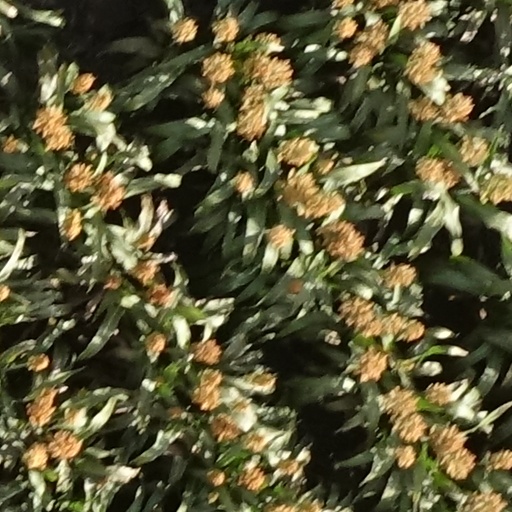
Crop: sorghum